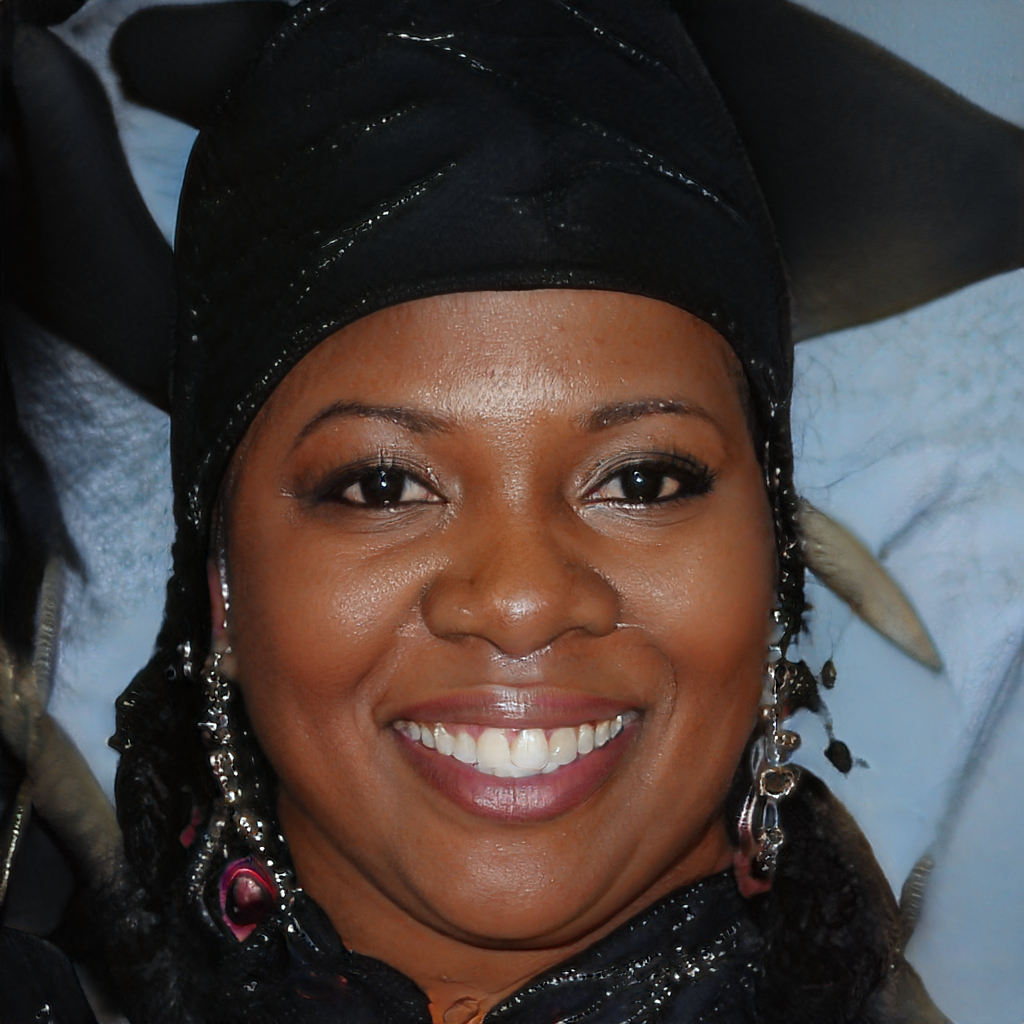
Label: Colored